Xiamafang station

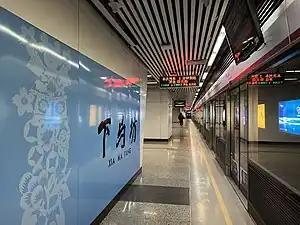

Xiamafang station, formerly Xiaoweijie station during planning until 2007, is a station of Line 2 of the Nanjing Metro. It started operations on 28 May 2010 along with the rest of Line 2.